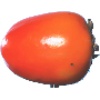
Label: kaki